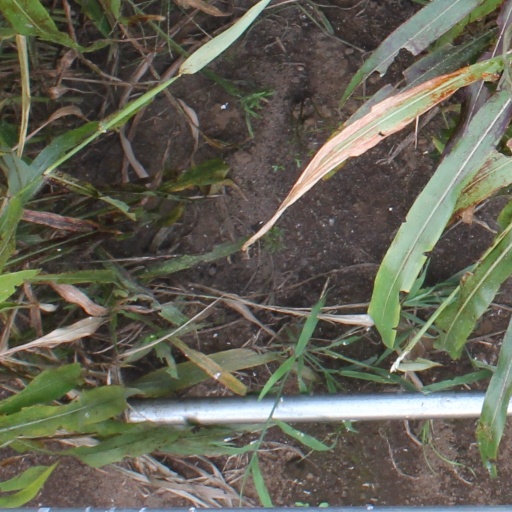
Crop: sorghum